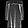
Label: Dress